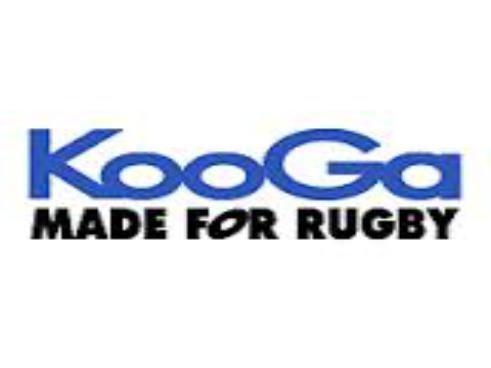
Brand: KooGa
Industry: Clothes